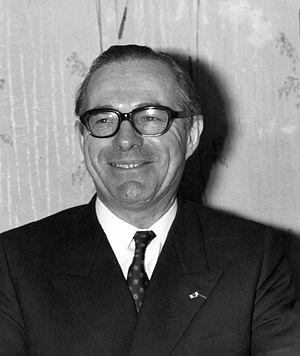
Paul Rivière en 1969
Paul Rivière, né le 22 novembre 1912 à Montagny et mort le 16 décembre 1998 à Lyon, Compagnon de la Libération, est un résistant et homme politique français.